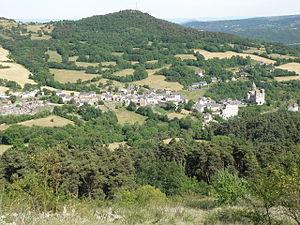
Saint-Nectaire, comm. du Puy-de-Dôme (France, région Auvergne). Vue générale de Saint-Nectaire-le-Haut depuis le flanc oriental du puy de Châteauneuf. À l'arrière-plan, puy de Mazeyres (antenne de télécommunications). Coup d'œil vers le sud-est.
Saint-Nectaire est une commune française située dans le département du Puy-de-Dôme en région Auvergne-Rhône-Alpes. Elle doit son nom à son église, consacrée à Saint Nectaire.